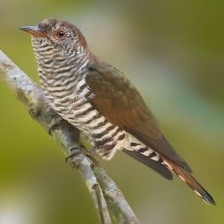
Species: VIOLET CUCKOO
Scientific name:  CHRYSOCOCCYX XANTHORHYNCHUS